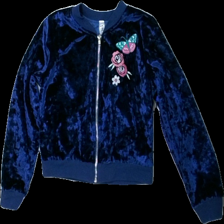
View: front
Type: Cardigan
Category: Children
Brand: Not in the list
Brand text on label: beautees
Colors: Blue, Pink, Green, Multicolor
Material: 100% polyester
Pattern: Floral print
Cut: Regular
Season: All
Damage location: bottom left
Damage 2 location: middle left
Price range: 50-100
Recommended usage: Reuse
Description: blå kofta med dragkedja och blommor på